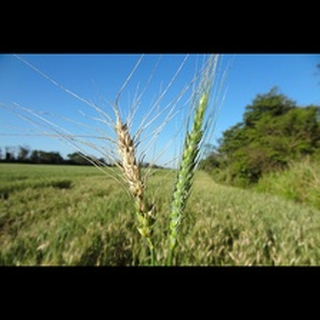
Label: wheat_blast